Let's Get Harry

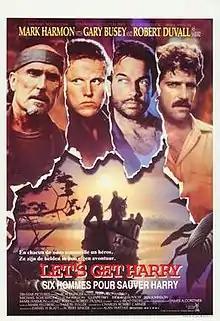
French film poster

Let's Get Harry is a 1986 American adventure film directed by Stuart Rosenberg. It stars Michael Schoeffling, Thomas F. Wilson, Glenn Frey, Rick Rossovich, Ben Johnson, Mark Harmon, Gary Busey, and Robert Duvall. The film direction is credited to Alan Smithee, a pseudonym used by directors who repudiate their involvement in a film.